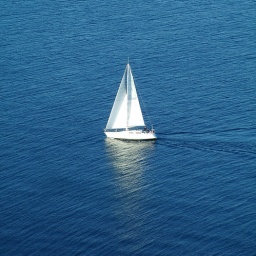
A sailboat and its reflection, bright white against the blue.